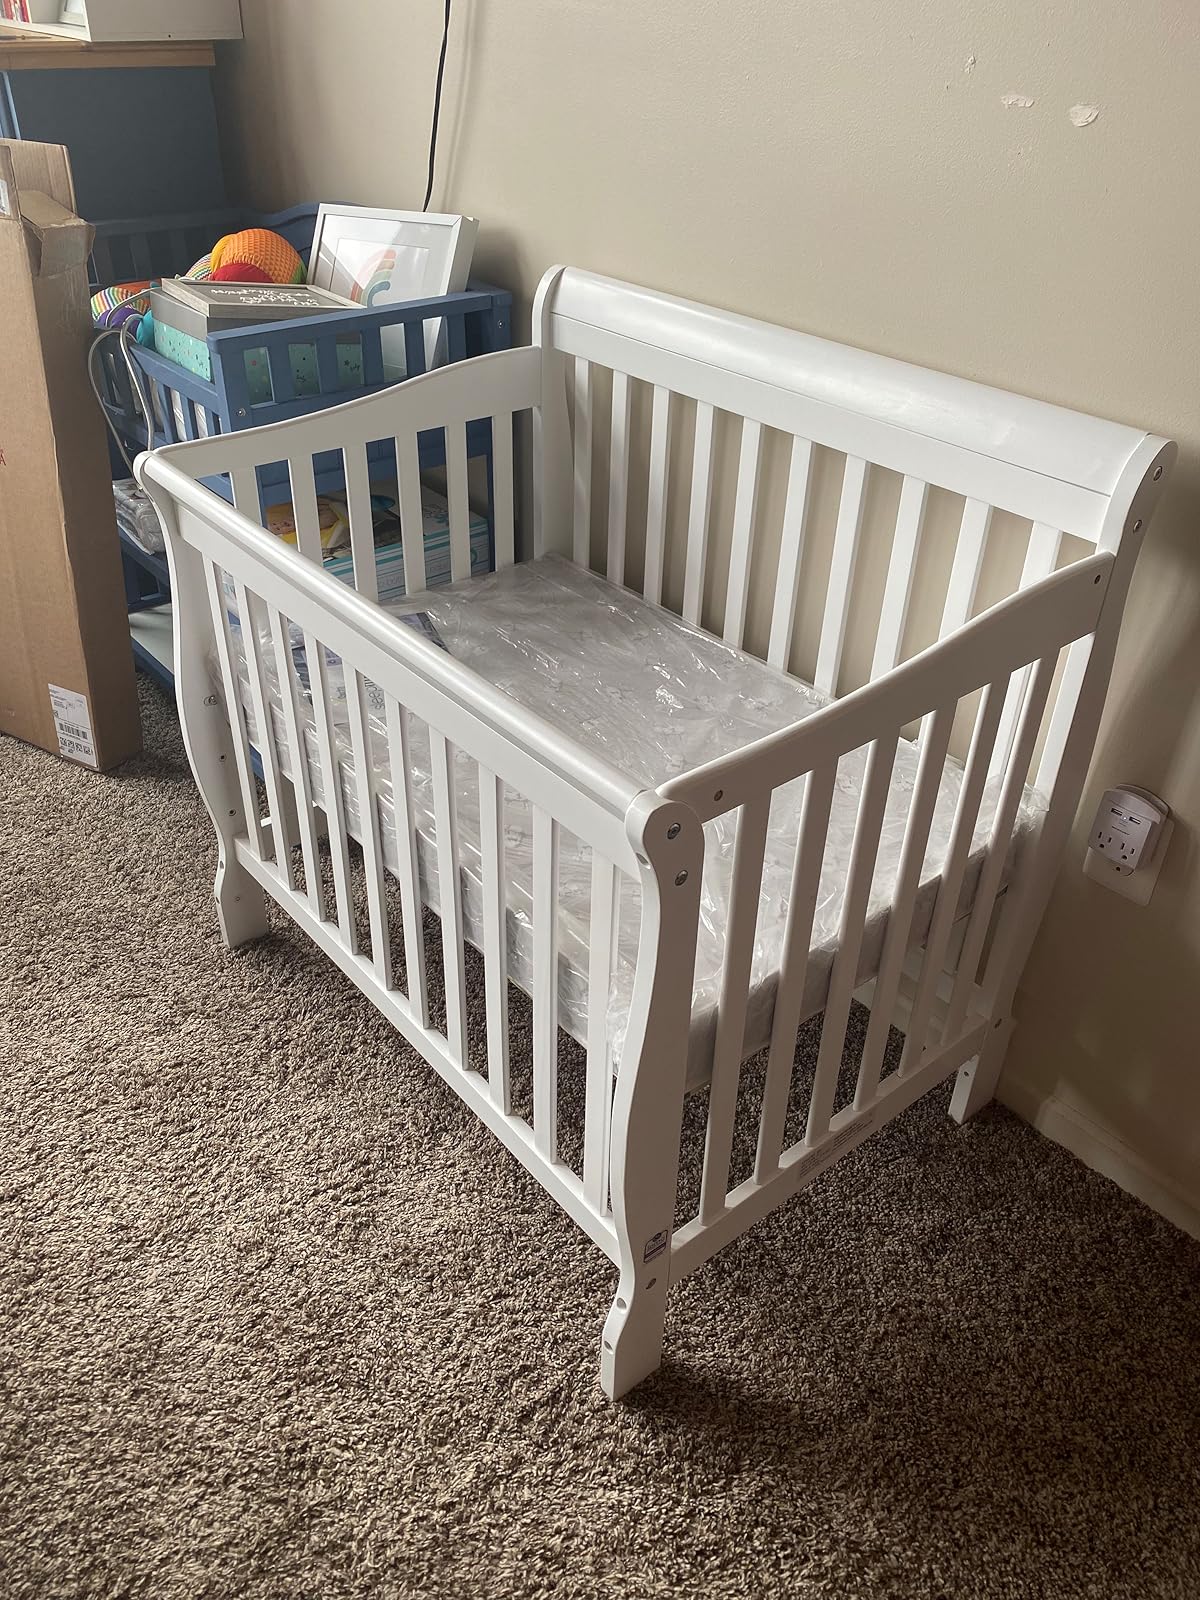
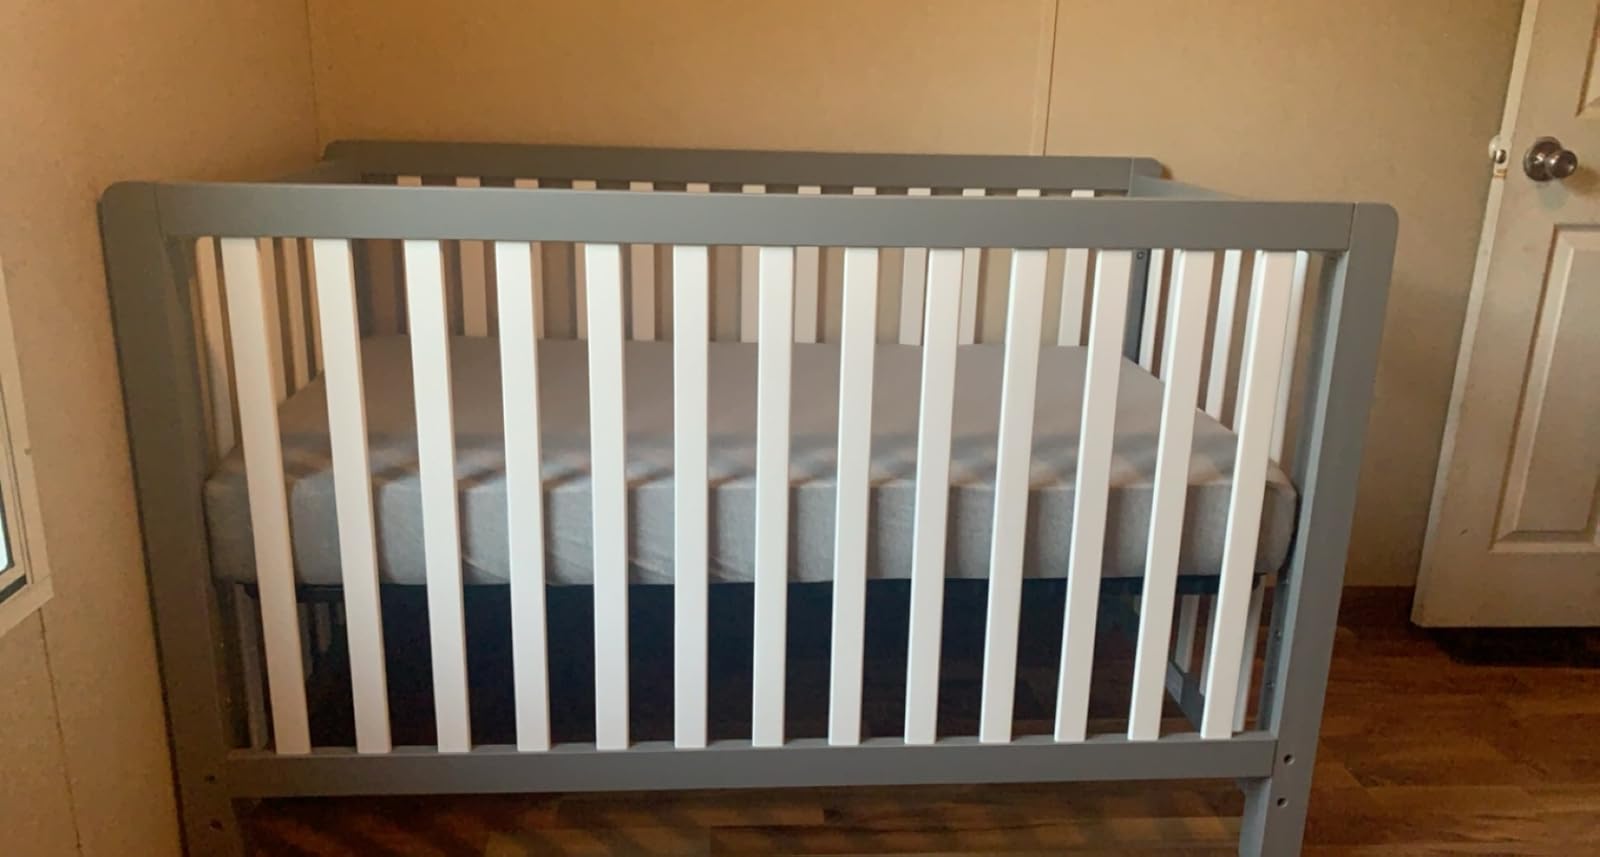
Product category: products_crib
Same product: no